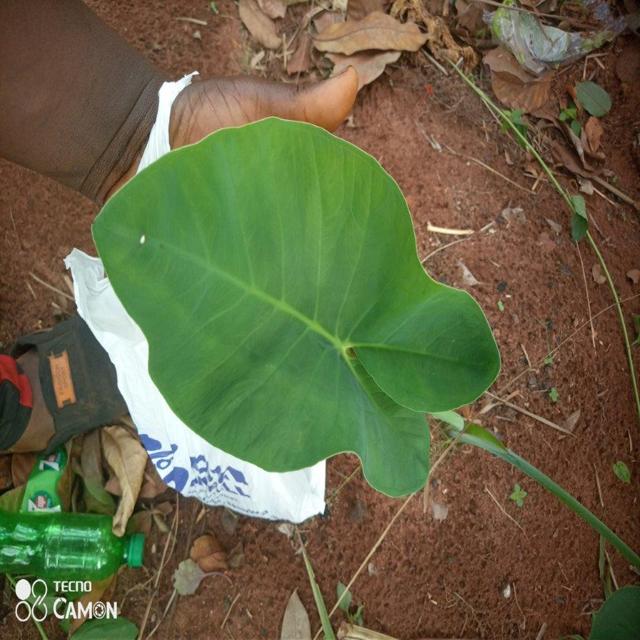
Label: Healthy